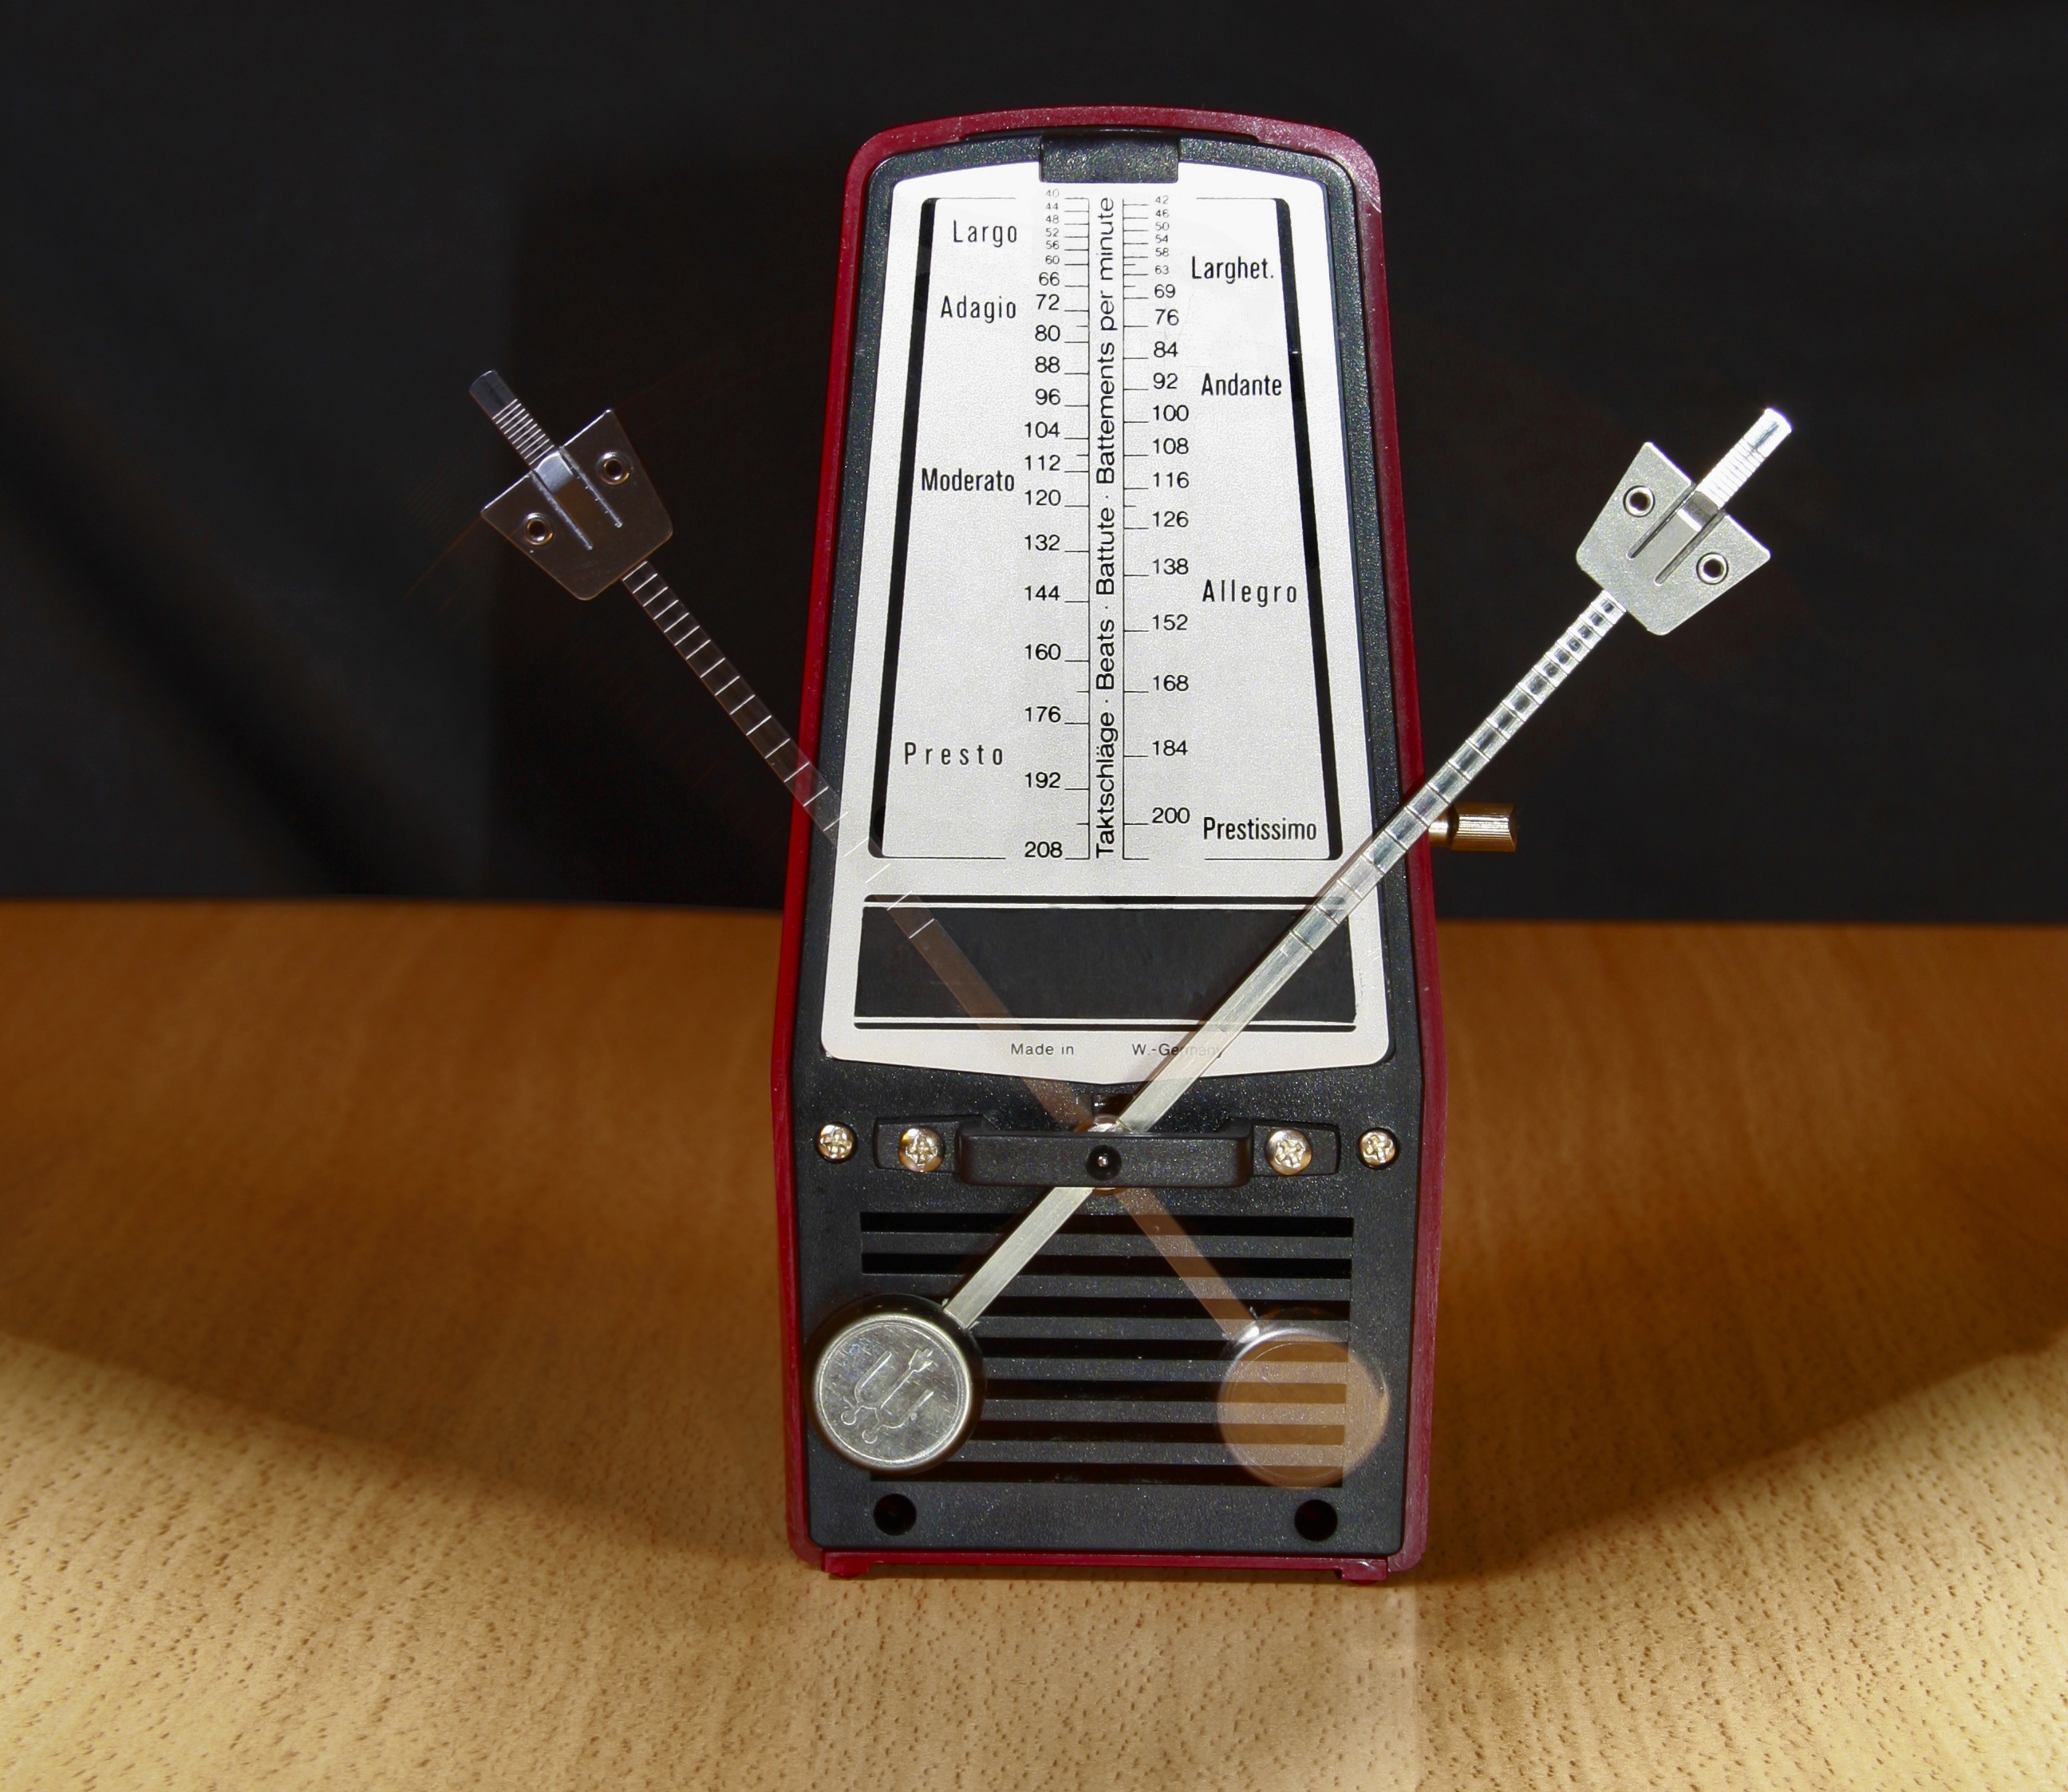
hand, music, technology, vintage, play, guitar, number, motion, equipment, instrument, measure, gauge, work table, indoors, electronics, audio, display, control, precision, time lapse, temperature, metronome, accuracy, sound studio, music production, plucked string instruments